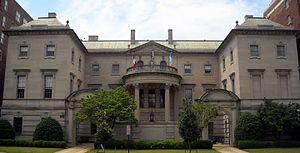
La Larz Anderson House est un monument situé à Washington, aux États-Unis.
La Société des Cincinnati, ou l'ordre de Cincinnatus, est la plus ancienne société patriotique américaine, fondée par George Washington le 13 mai 1783 et composée de ceux qui s'étaient distingués pendant la Guerre d'indépendance des États-Unis. Elle est formée de 13 sociétés d'États, correspondant aux 13 États américains existants lors de la constitution des États-Unis, ainsi que d'une société française nommée Société des Cincinnati de France. La coordination des activités de ces 14 sociétés est assurée par une société générale dont le siège est à Anderson House à Washington.